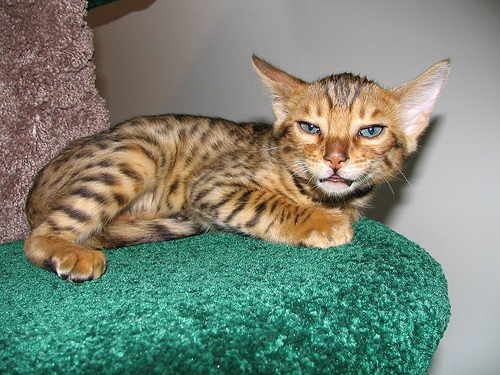
Animal: cat
Breed: bengal